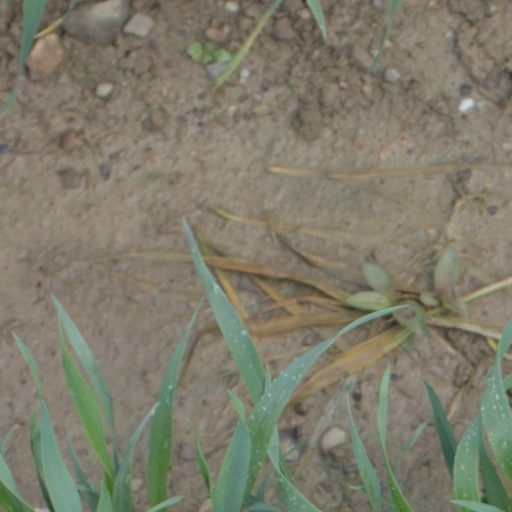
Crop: wheat